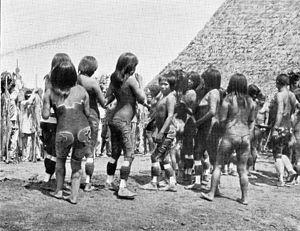
""Groupe de femmes Ocaïnas parées pour le bal"" in ""Au Putumayo"", Du Pacifique à l'Atlantique à travers l'Amérique du Sud, par le chef d'escadrons Marcel"""
Les Ocainas sont une population amérindienne d'Amazonie, aujourd'hui en voie d'extinction.